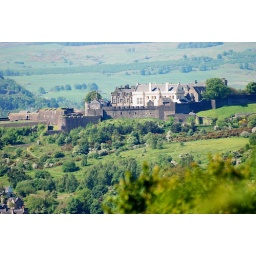
A big castle house near another castle in scotland